Douglas Kennedy (actor)

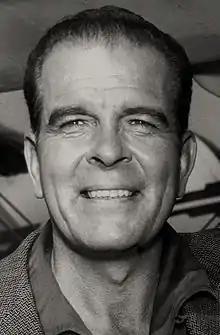
Kennedy in "Gunsmoke" (1960)

Douglas Richards Kennedy (September 14, 1915 – August 10, 1973) was an American actor who appeared in more than 190 films from 1935 to 1973.